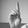
ASL letter: D